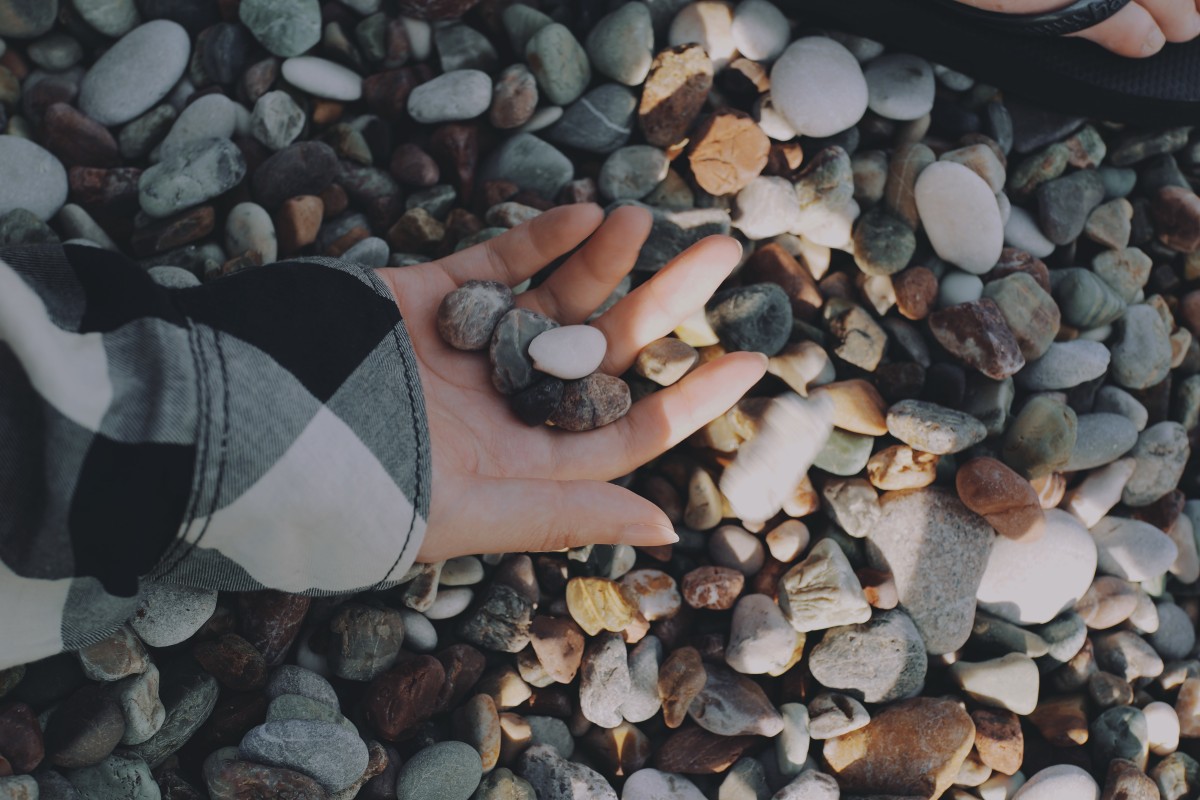
Tags: pebble, soil, material